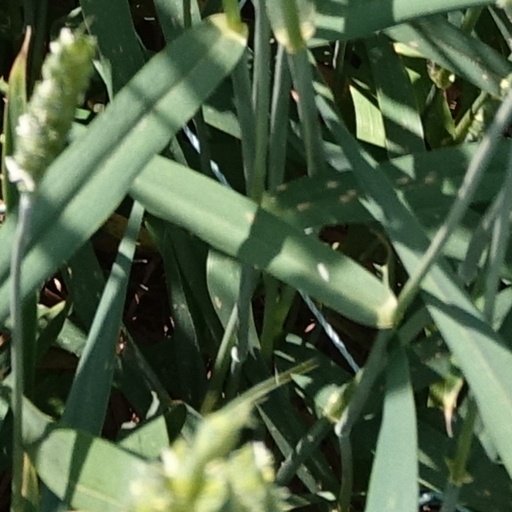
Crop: wheat